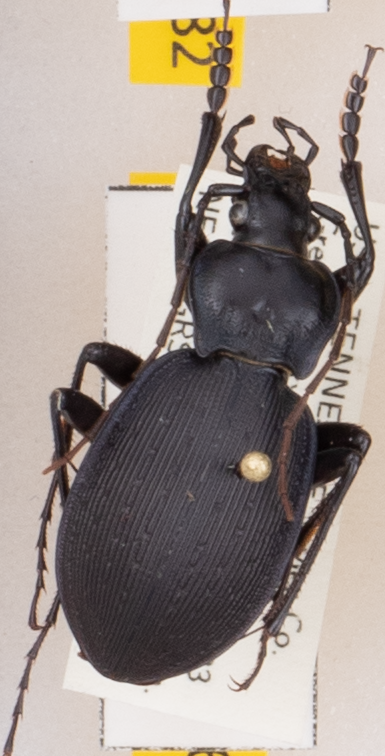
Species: Carabus goryi
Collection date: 2019-05-14
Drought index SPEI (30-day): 1.132
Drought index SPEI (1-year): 2.09
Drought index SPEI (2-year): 2.09